Philippa Fisher and the Dream-Maker's Daughter

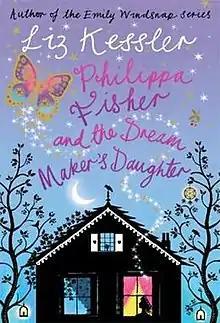
First edition, 2009

Philippa Fisher and the Dream Maker's Daughter is a children's fantasy novel written by Liz Kessler, author of the Emily Windsnap series, and illustrated by Katie May. It is the second book in the Philippa Fisher series, the first sequel to "Philippa Fisher's Fairy Godsister" (2008). It was published May 2009 in the UK by Orion Books. Candlewick Press published a US edition later that year.